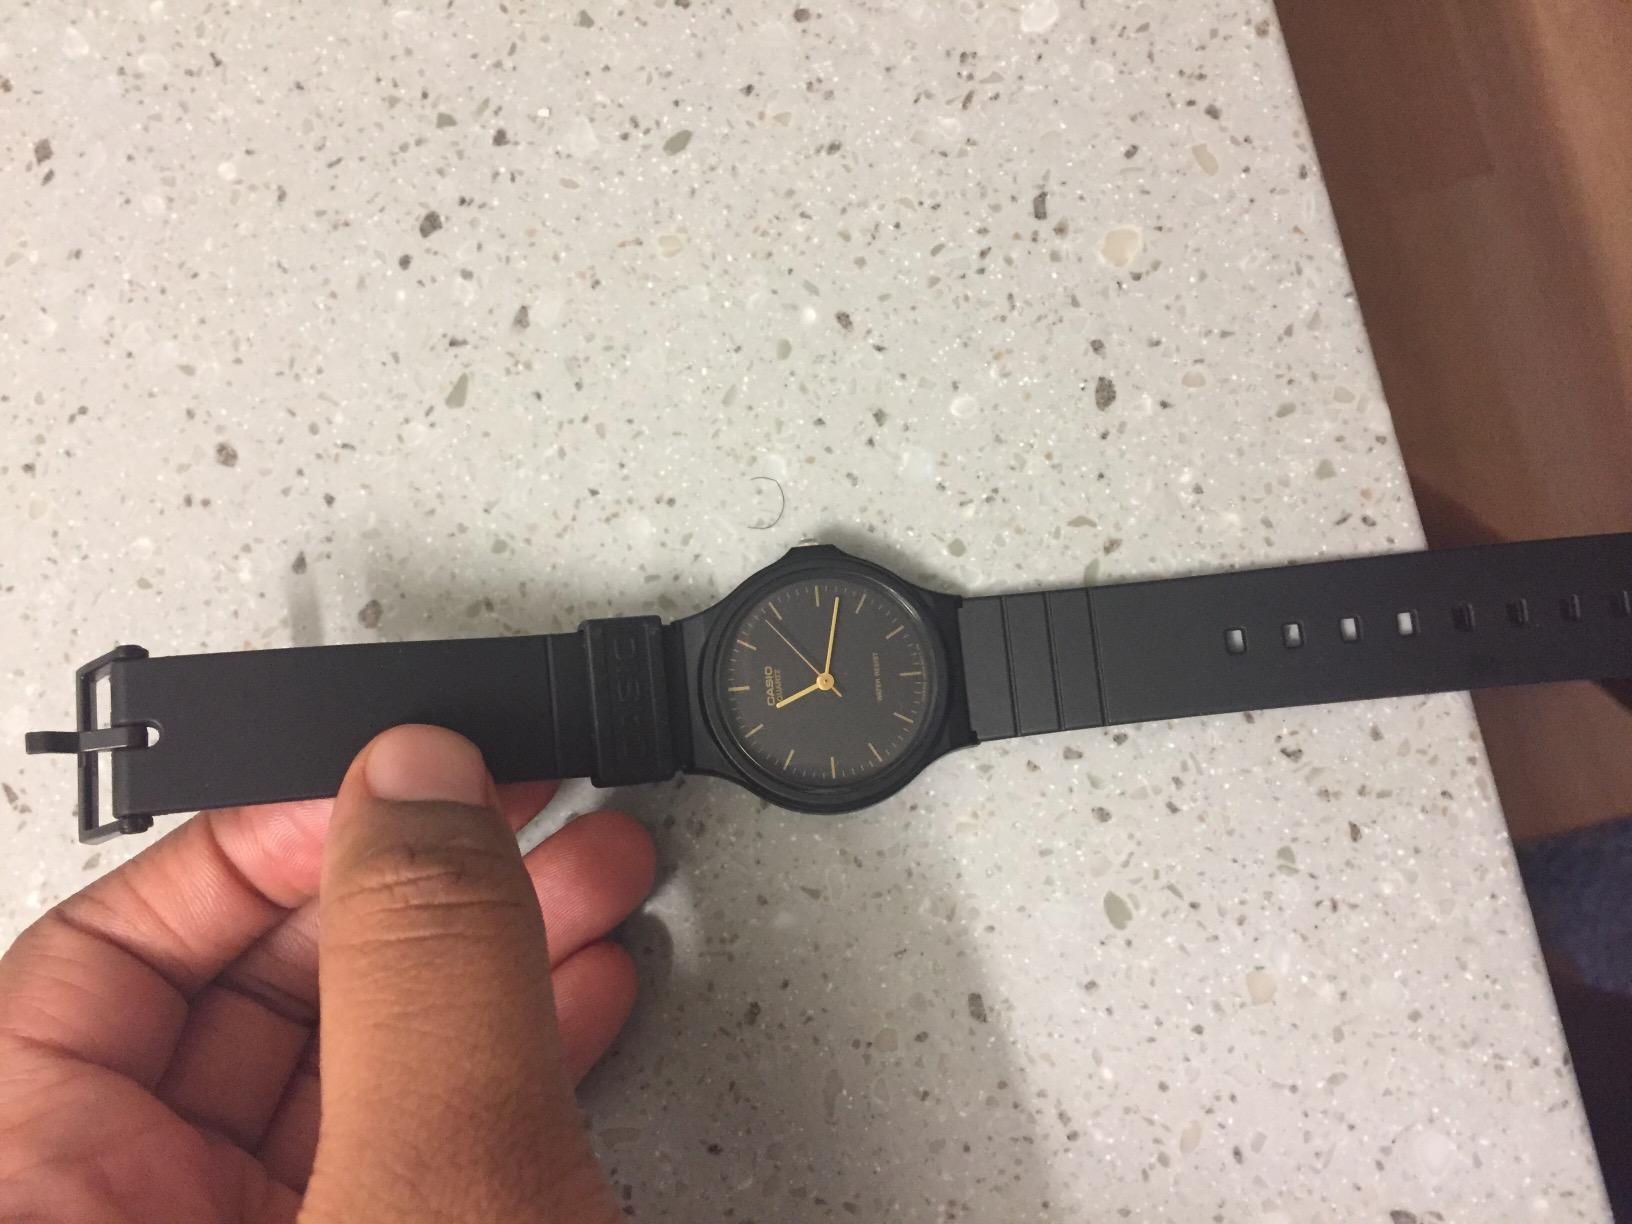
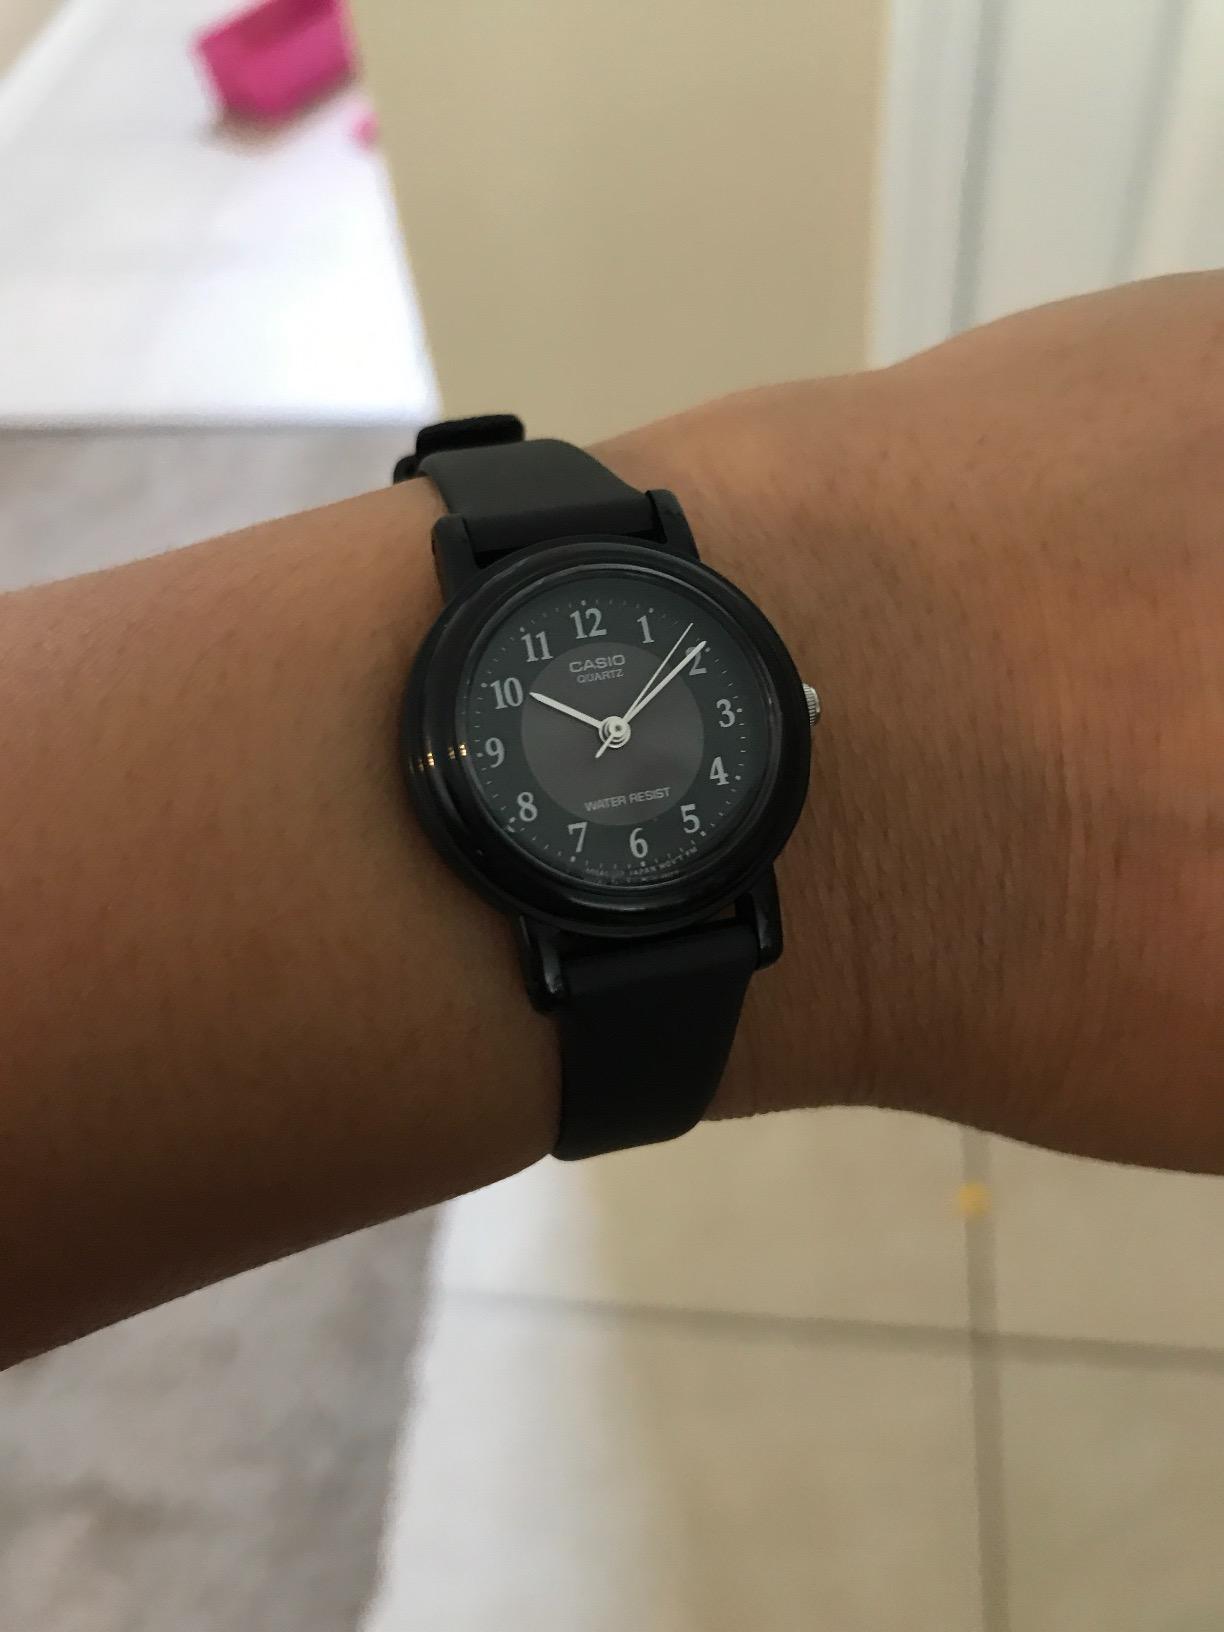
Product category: accessories_watch
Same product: no